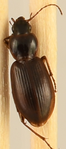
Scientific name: Synuchus impunctatus
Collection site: University of Notre Dame Environmental Research Center NEON (UNDE), plot UNDE_012